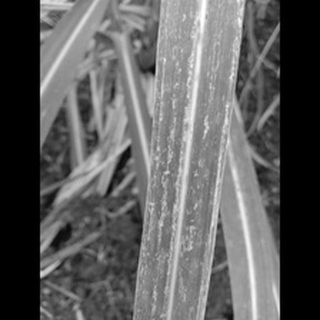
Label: sugarcane_rust